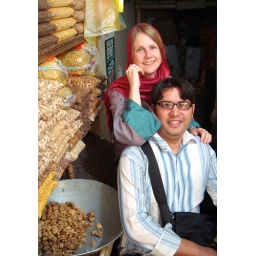
With Harun in the fruit market